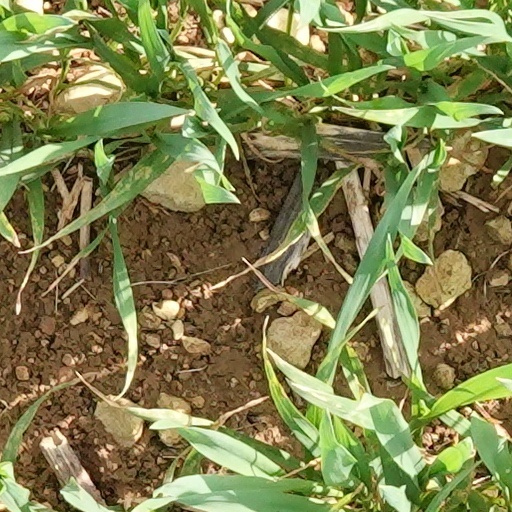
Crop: wheat